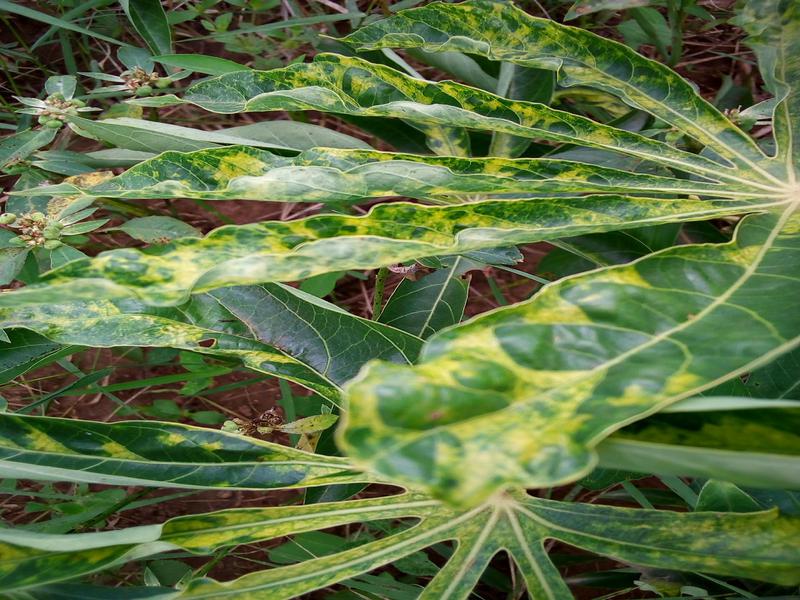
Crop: cassava
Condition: mosaic_disease